One for the Road (Pinter play)

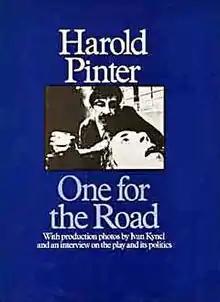
Hardcover ed., Eyre Methuen Ltd, 1985(Cover photo: Ivan Kyncl)

One for the Road is an overtly political one-act play by Harold Pinter, which premiered at Lyric Studio, Hammersmith, in London, on 13 March 1984, and was first published by Methuen in 1984.